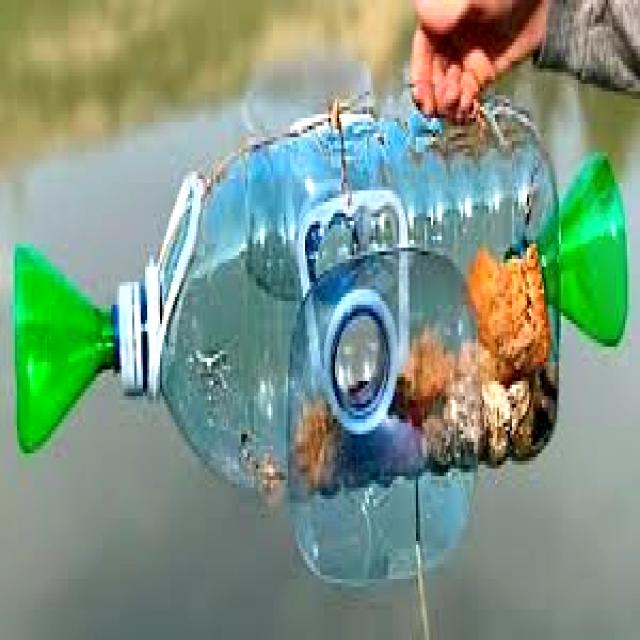
Label: Plastic